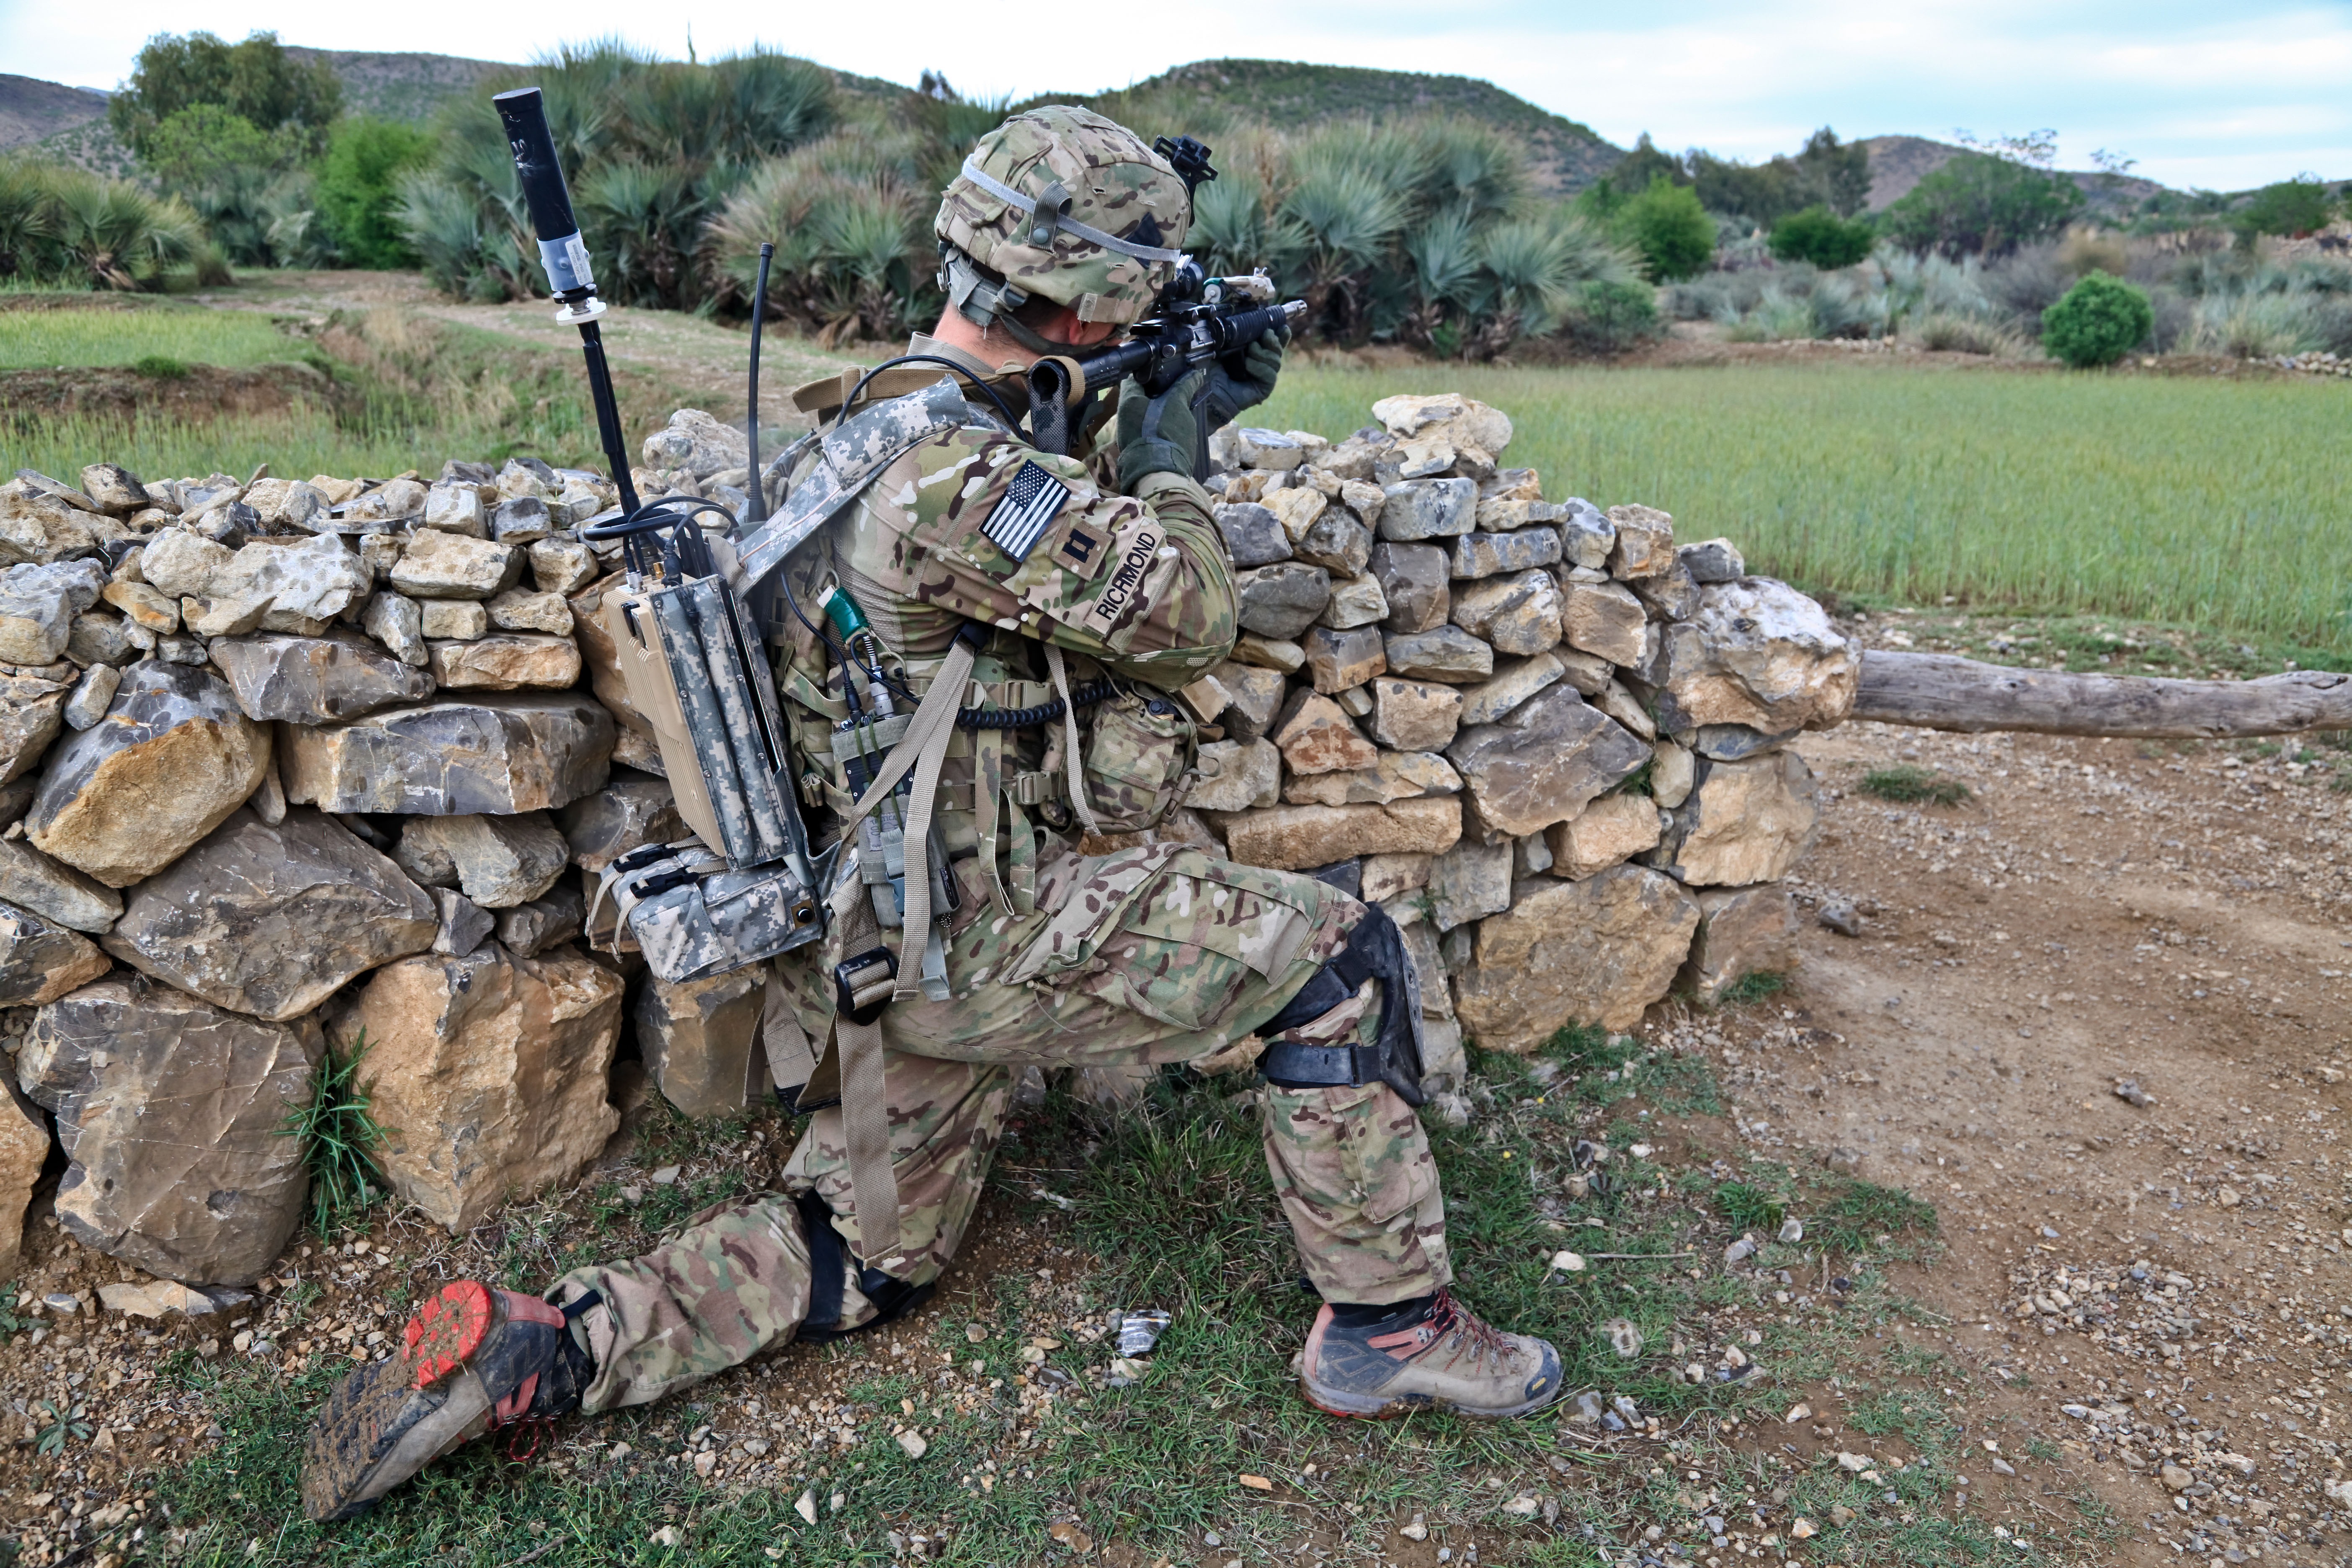
military, soldier, army, war, shooting, weapons, dangerous, afghanistan, camouflage battledress